John Joseph Sims

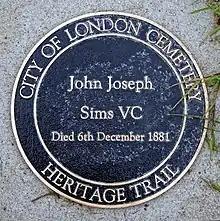
Sims' grave marker, City of London Cemetery

Sims was about 19 years old, and a private in the 34th Regiment of Foot (later the Border Regiment), British Army during the Crimean War when the following deed took place for which he was awarded the VC.